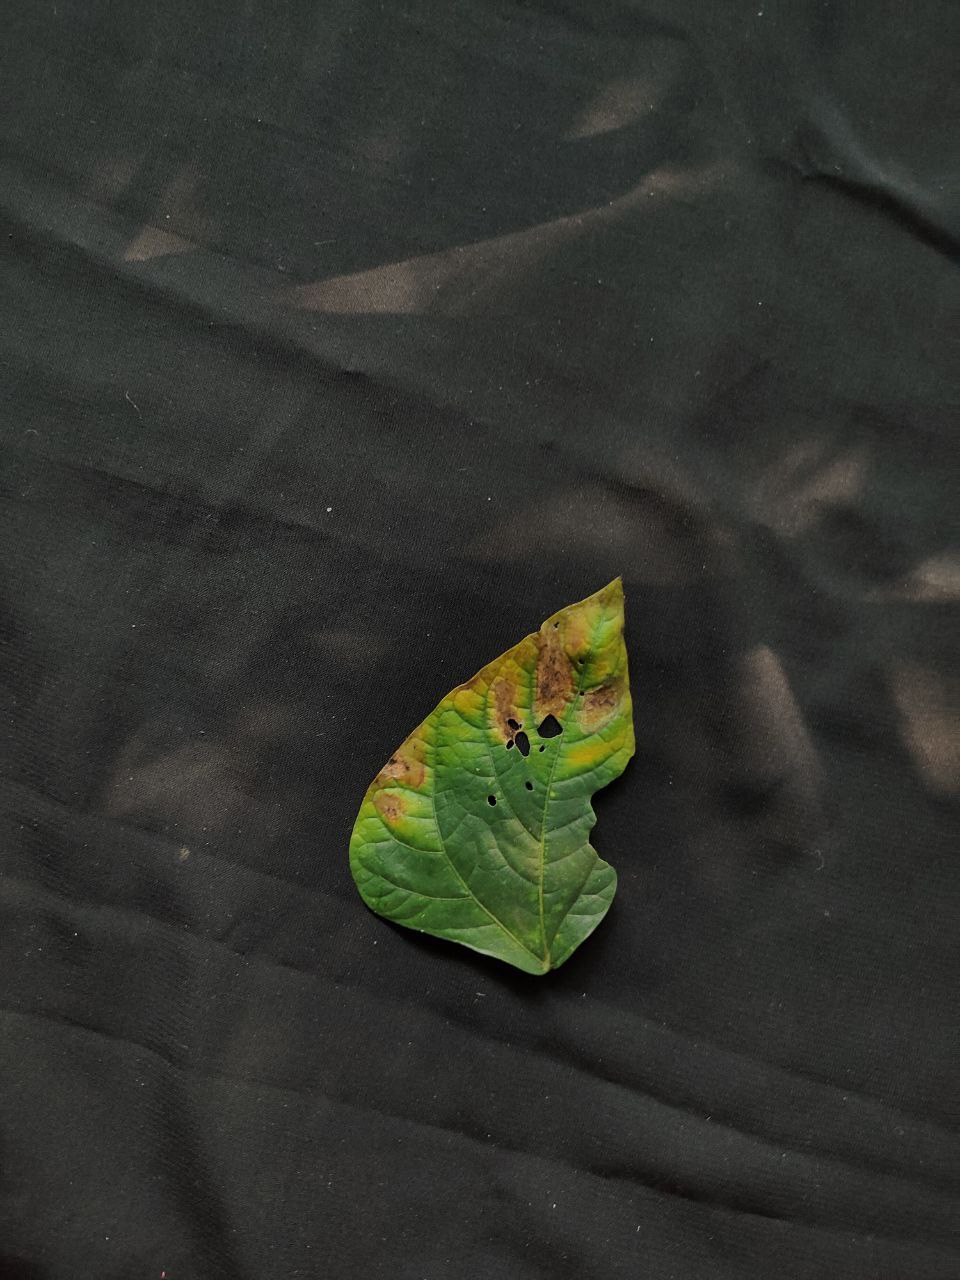
Crop: cowpea
Leaf condition: Bacterial wilt